Hiraizumi

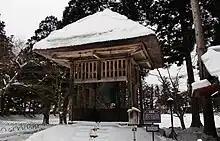
The belfry of Mōtsū-ji

Hiraizumi has a number of officially listed National Treasures and other culturally or historically notable sites.